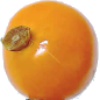
Label: Physalis 1